Domjulien

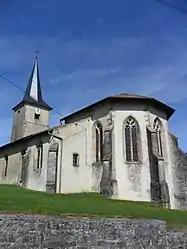
The church in Domjulien

Domjulien is a commune in the Vosges department in Grand Est in northeastern France.